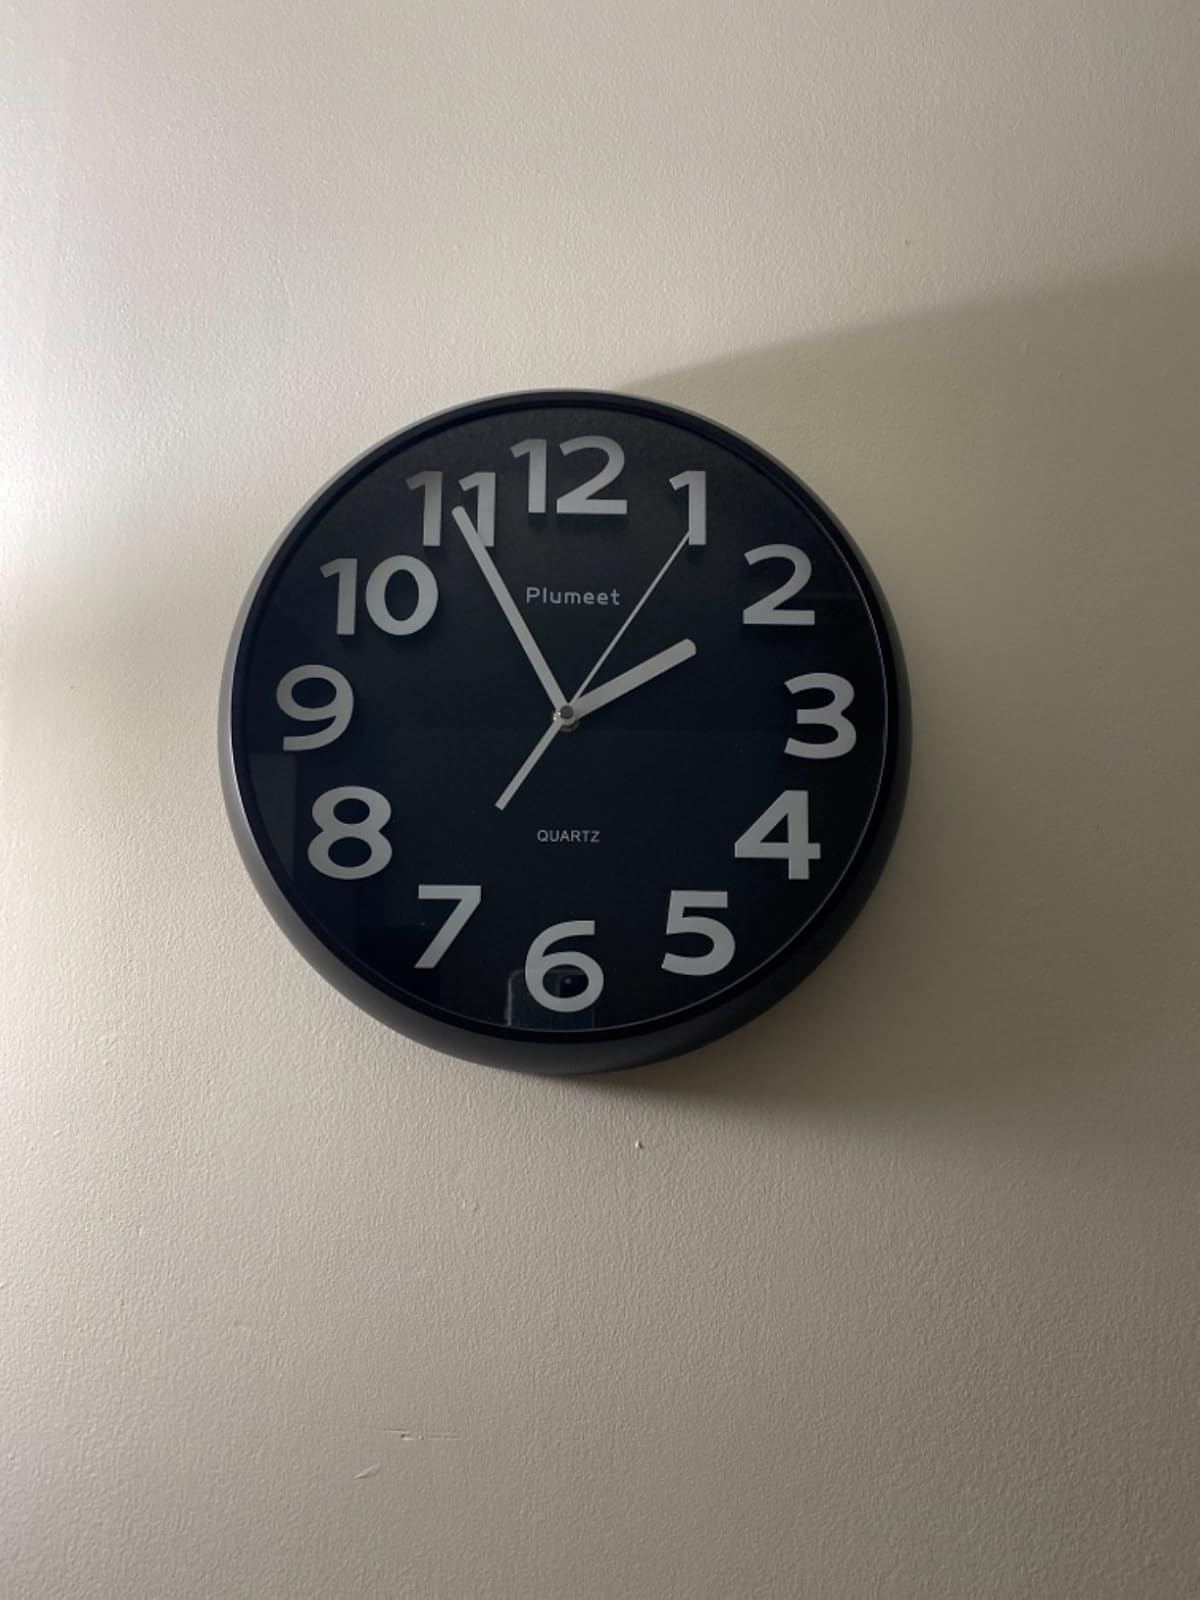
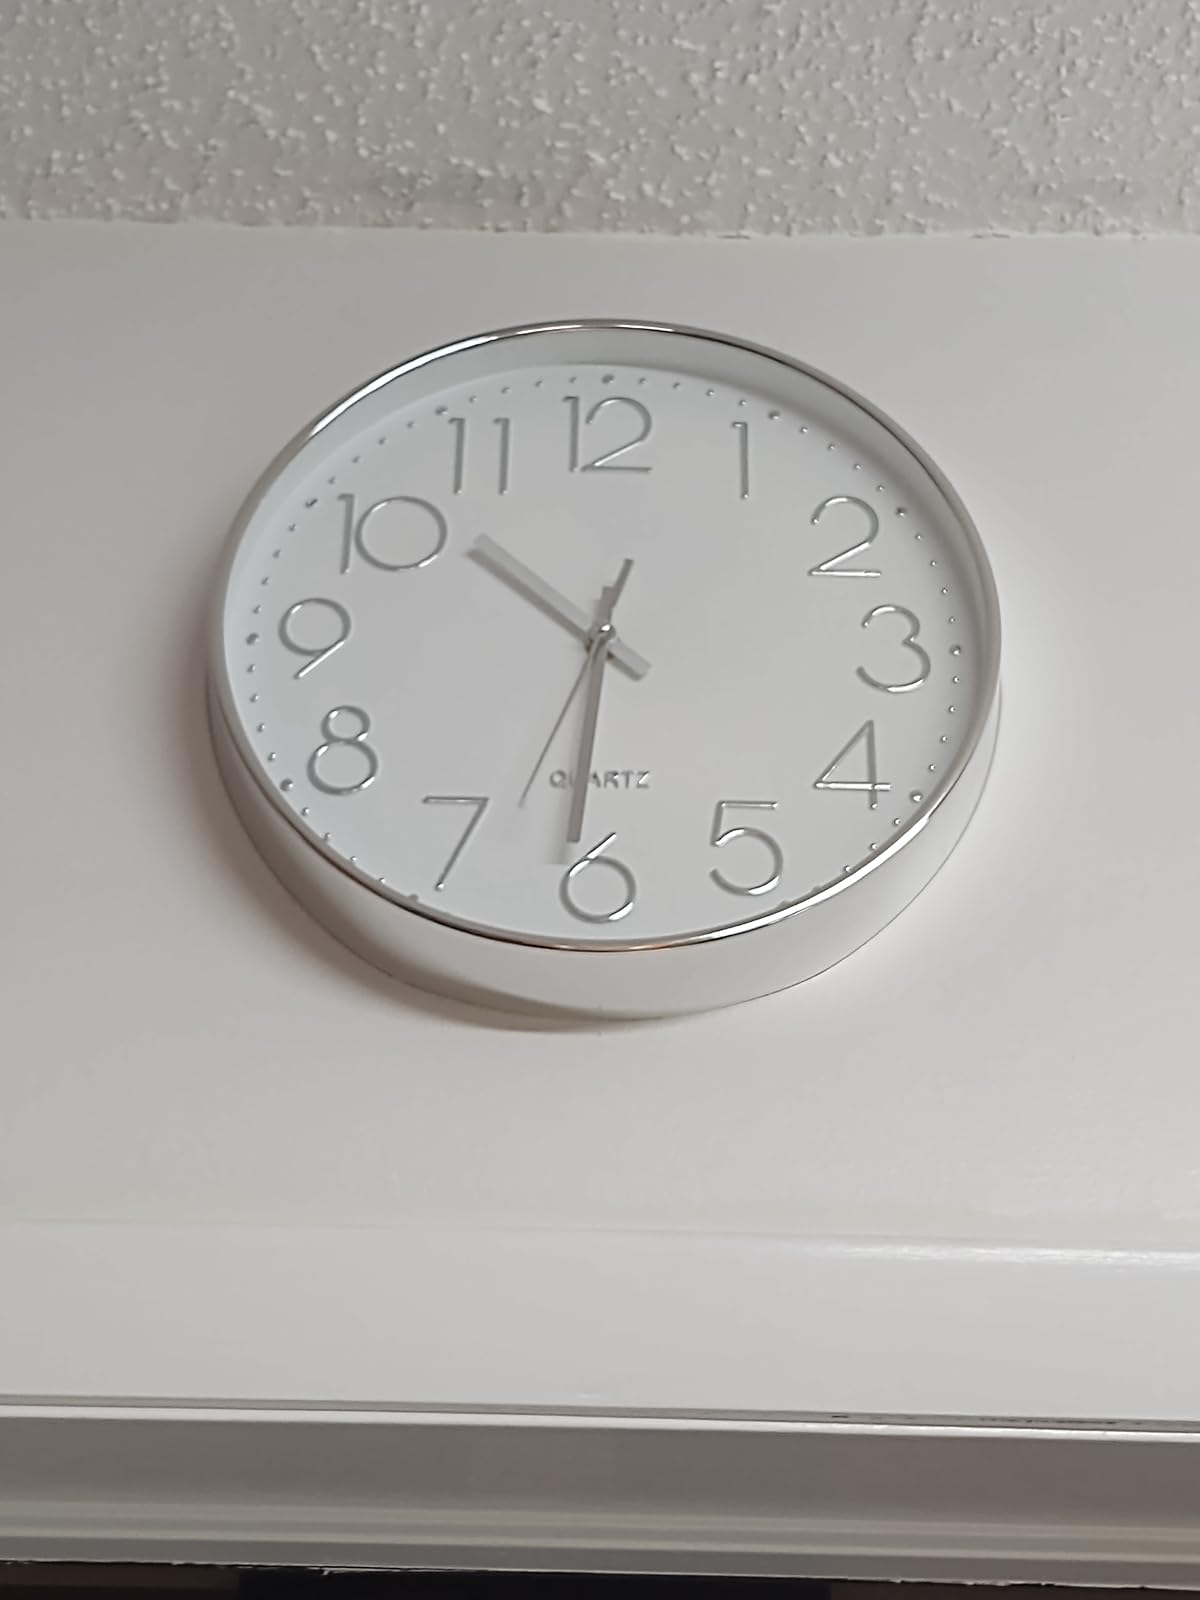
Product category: clock
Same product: no